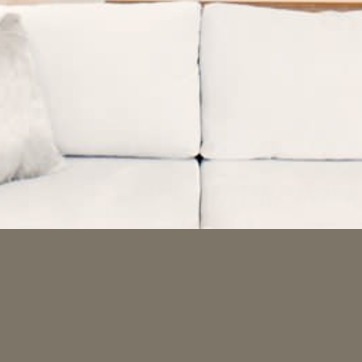
Material: fabric